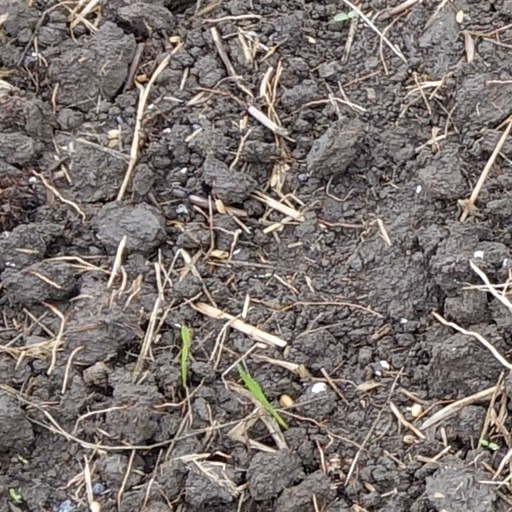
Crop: wheat